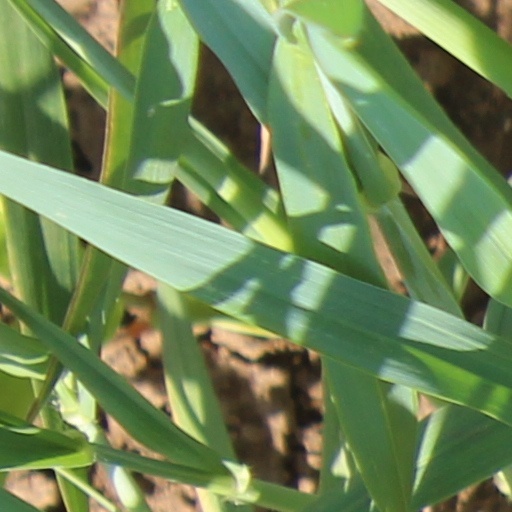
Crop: wheat